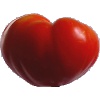
Label: Tomato 3